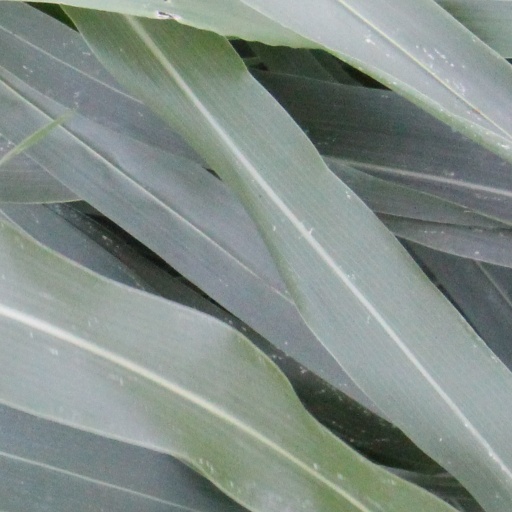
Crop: sorghum